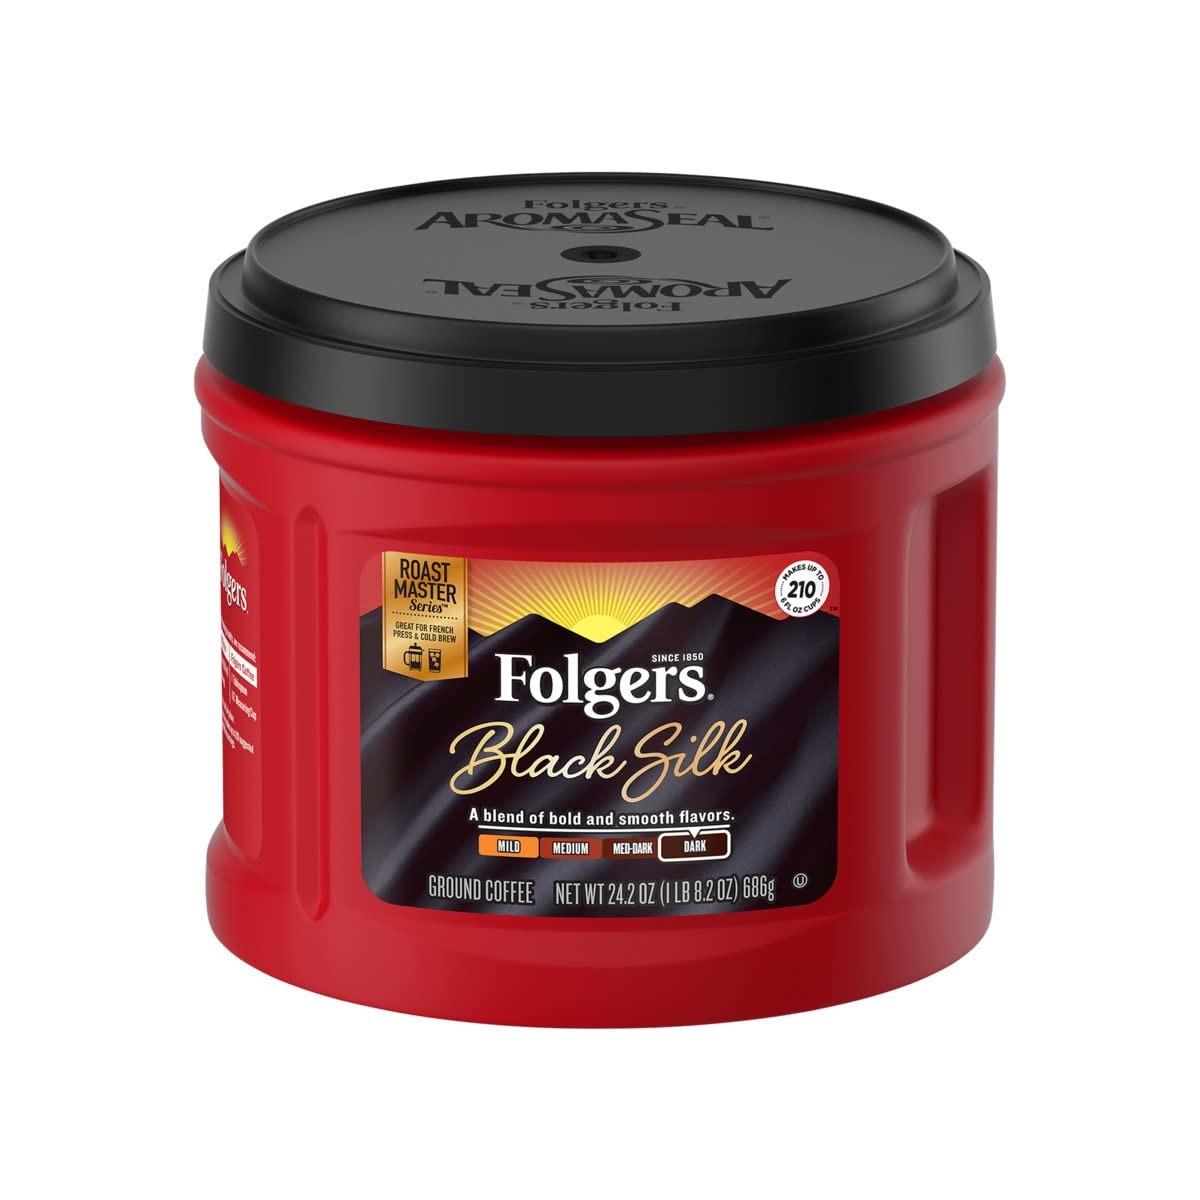
Item Name: Folgers Black Silk Coffee, Dark Roast, 24.2 Ounces Per Canister
Bullet Point 1: Contains 1 - 24.2 Ounce AromaSeal Canister of Folgers Black Silk Ground Coffee
Bullet Point 2: Distinctively dark coffee with a blend of bold and smooth flavors
Bullet Point 3: Carefully crafted by our experienced Roast Masters
Bullet Point 4: Works with a wide range of home coffee makers, and is specially recommended for French press and cold brew coffee making
Bullet Point 5: Makes up to 210 suggested strength 6 fl oz servings per canister
Value: 22.6
Unit: Ounce

Price: 15.975